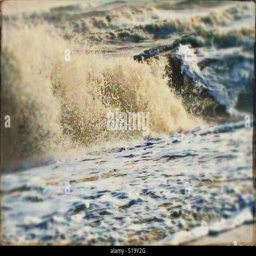
big waves in a rough sea